Aleix Espargaró

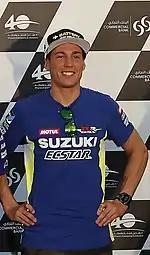
Espargaró at the 2015 Qatar Grand Prix

In 2015, after dominating the "Open Class" – previously known as "CRT" – he signed for the Suzuki works team to ride their new GSX-RR from 2015. His teammate was Maverick Viñales. He managed to get the second pole position of his career at the Catalonian GP, making it Suzuki's first pole since 2007. He ended the season in eleventh place with 105 points.